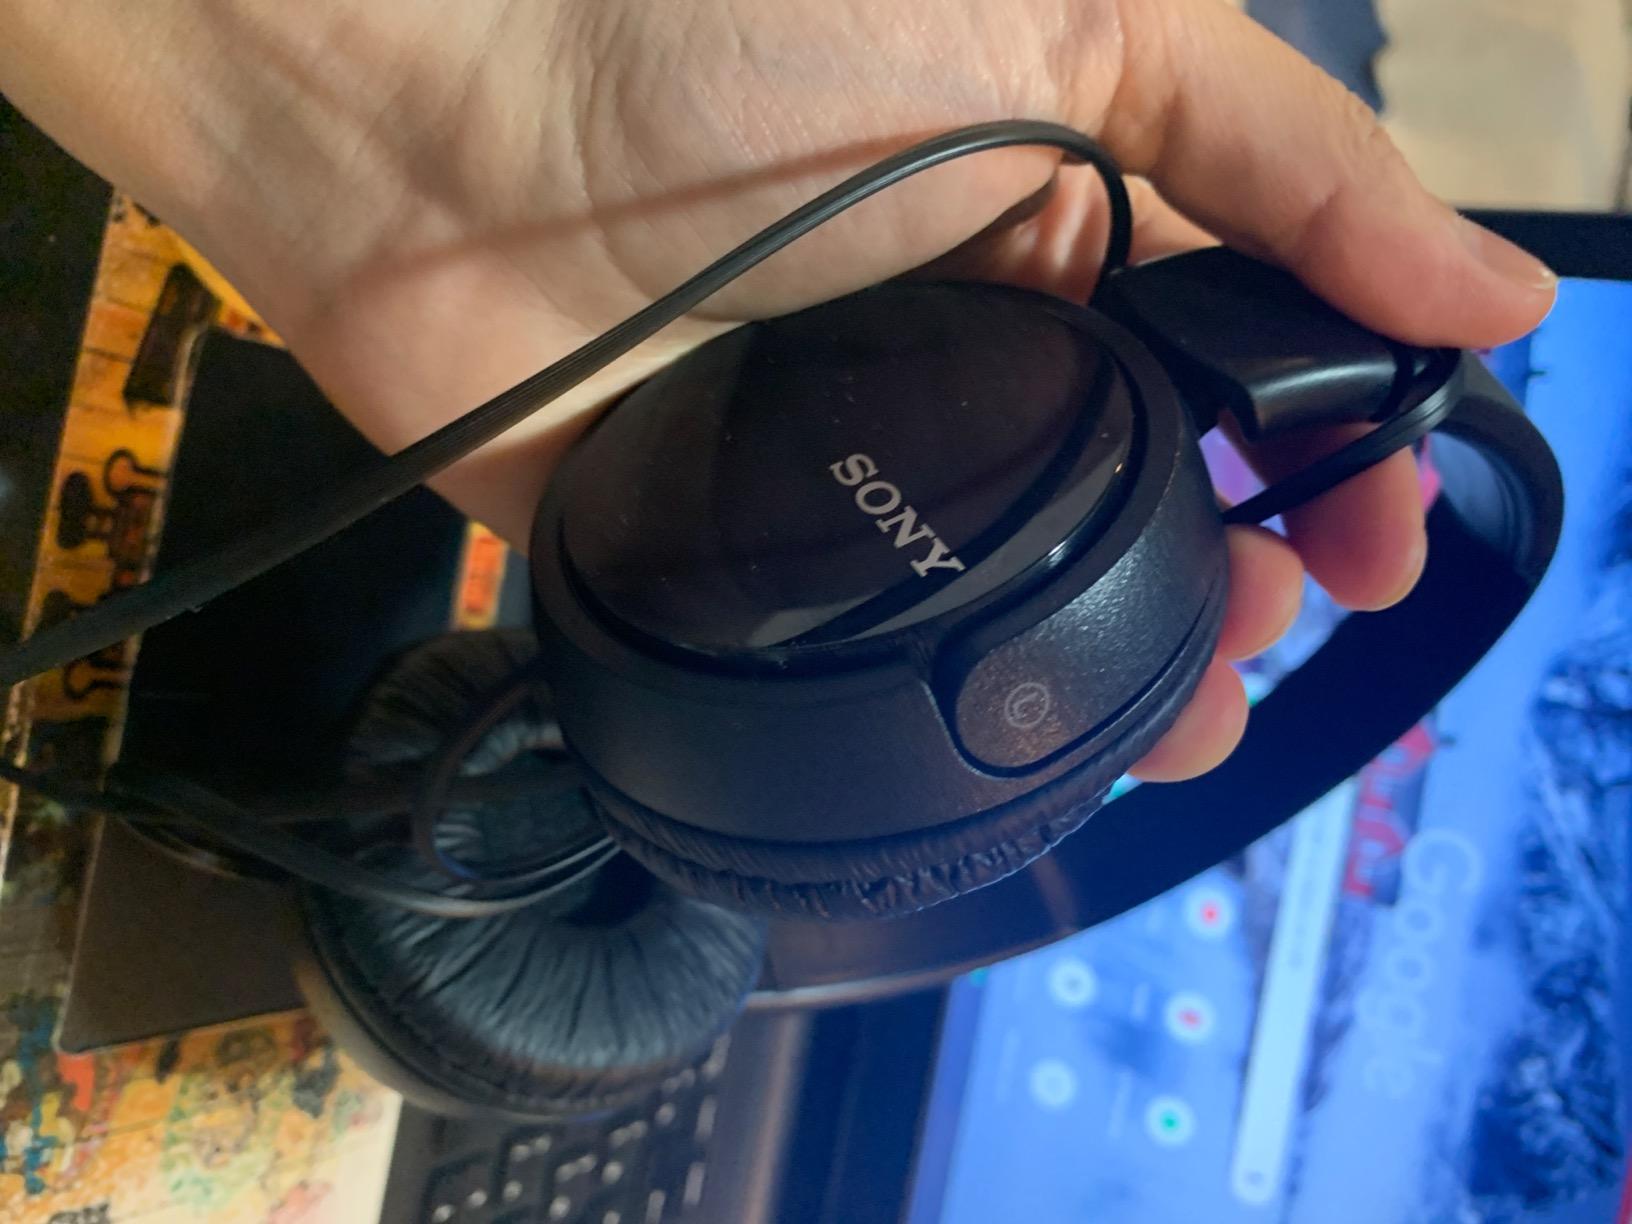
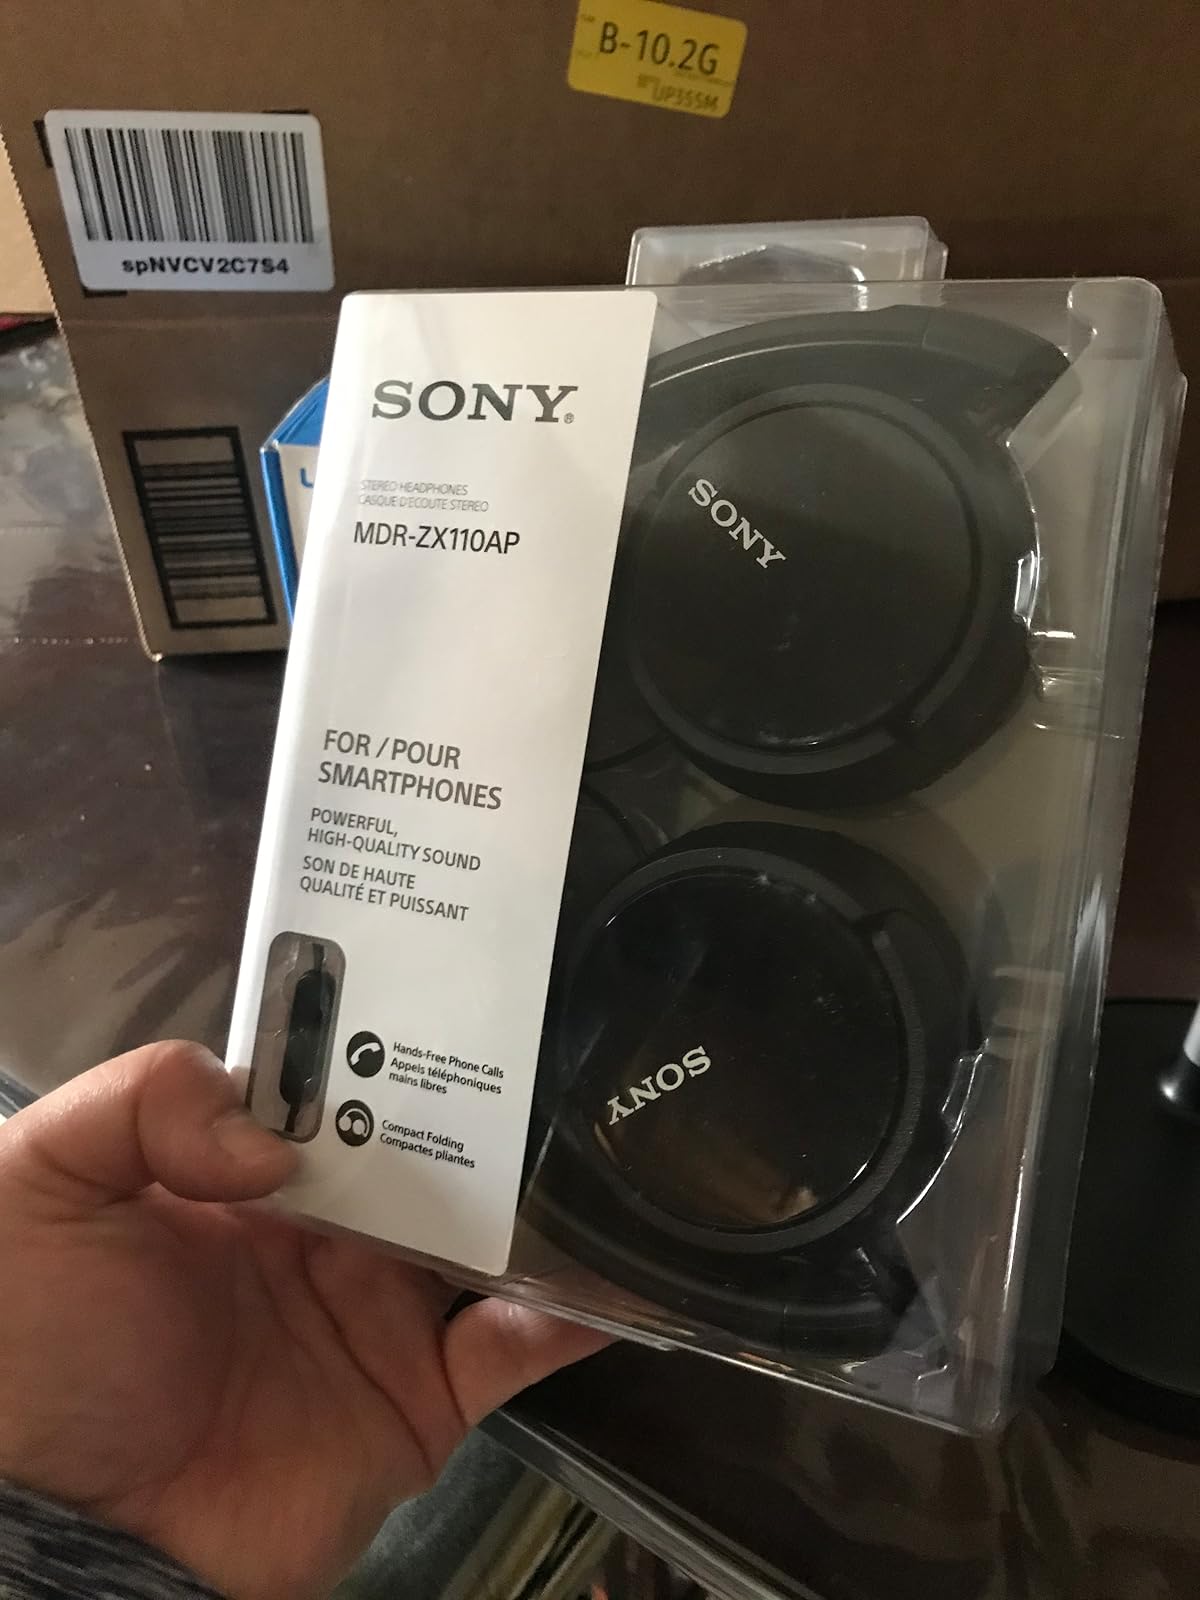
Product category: headphones
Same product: no